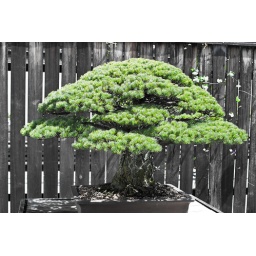
A white pine bonsai tree they have. The sign says it's been in training since 1625!